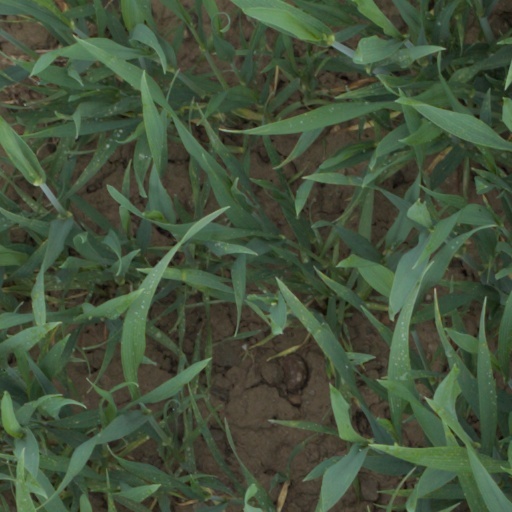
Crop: wheat